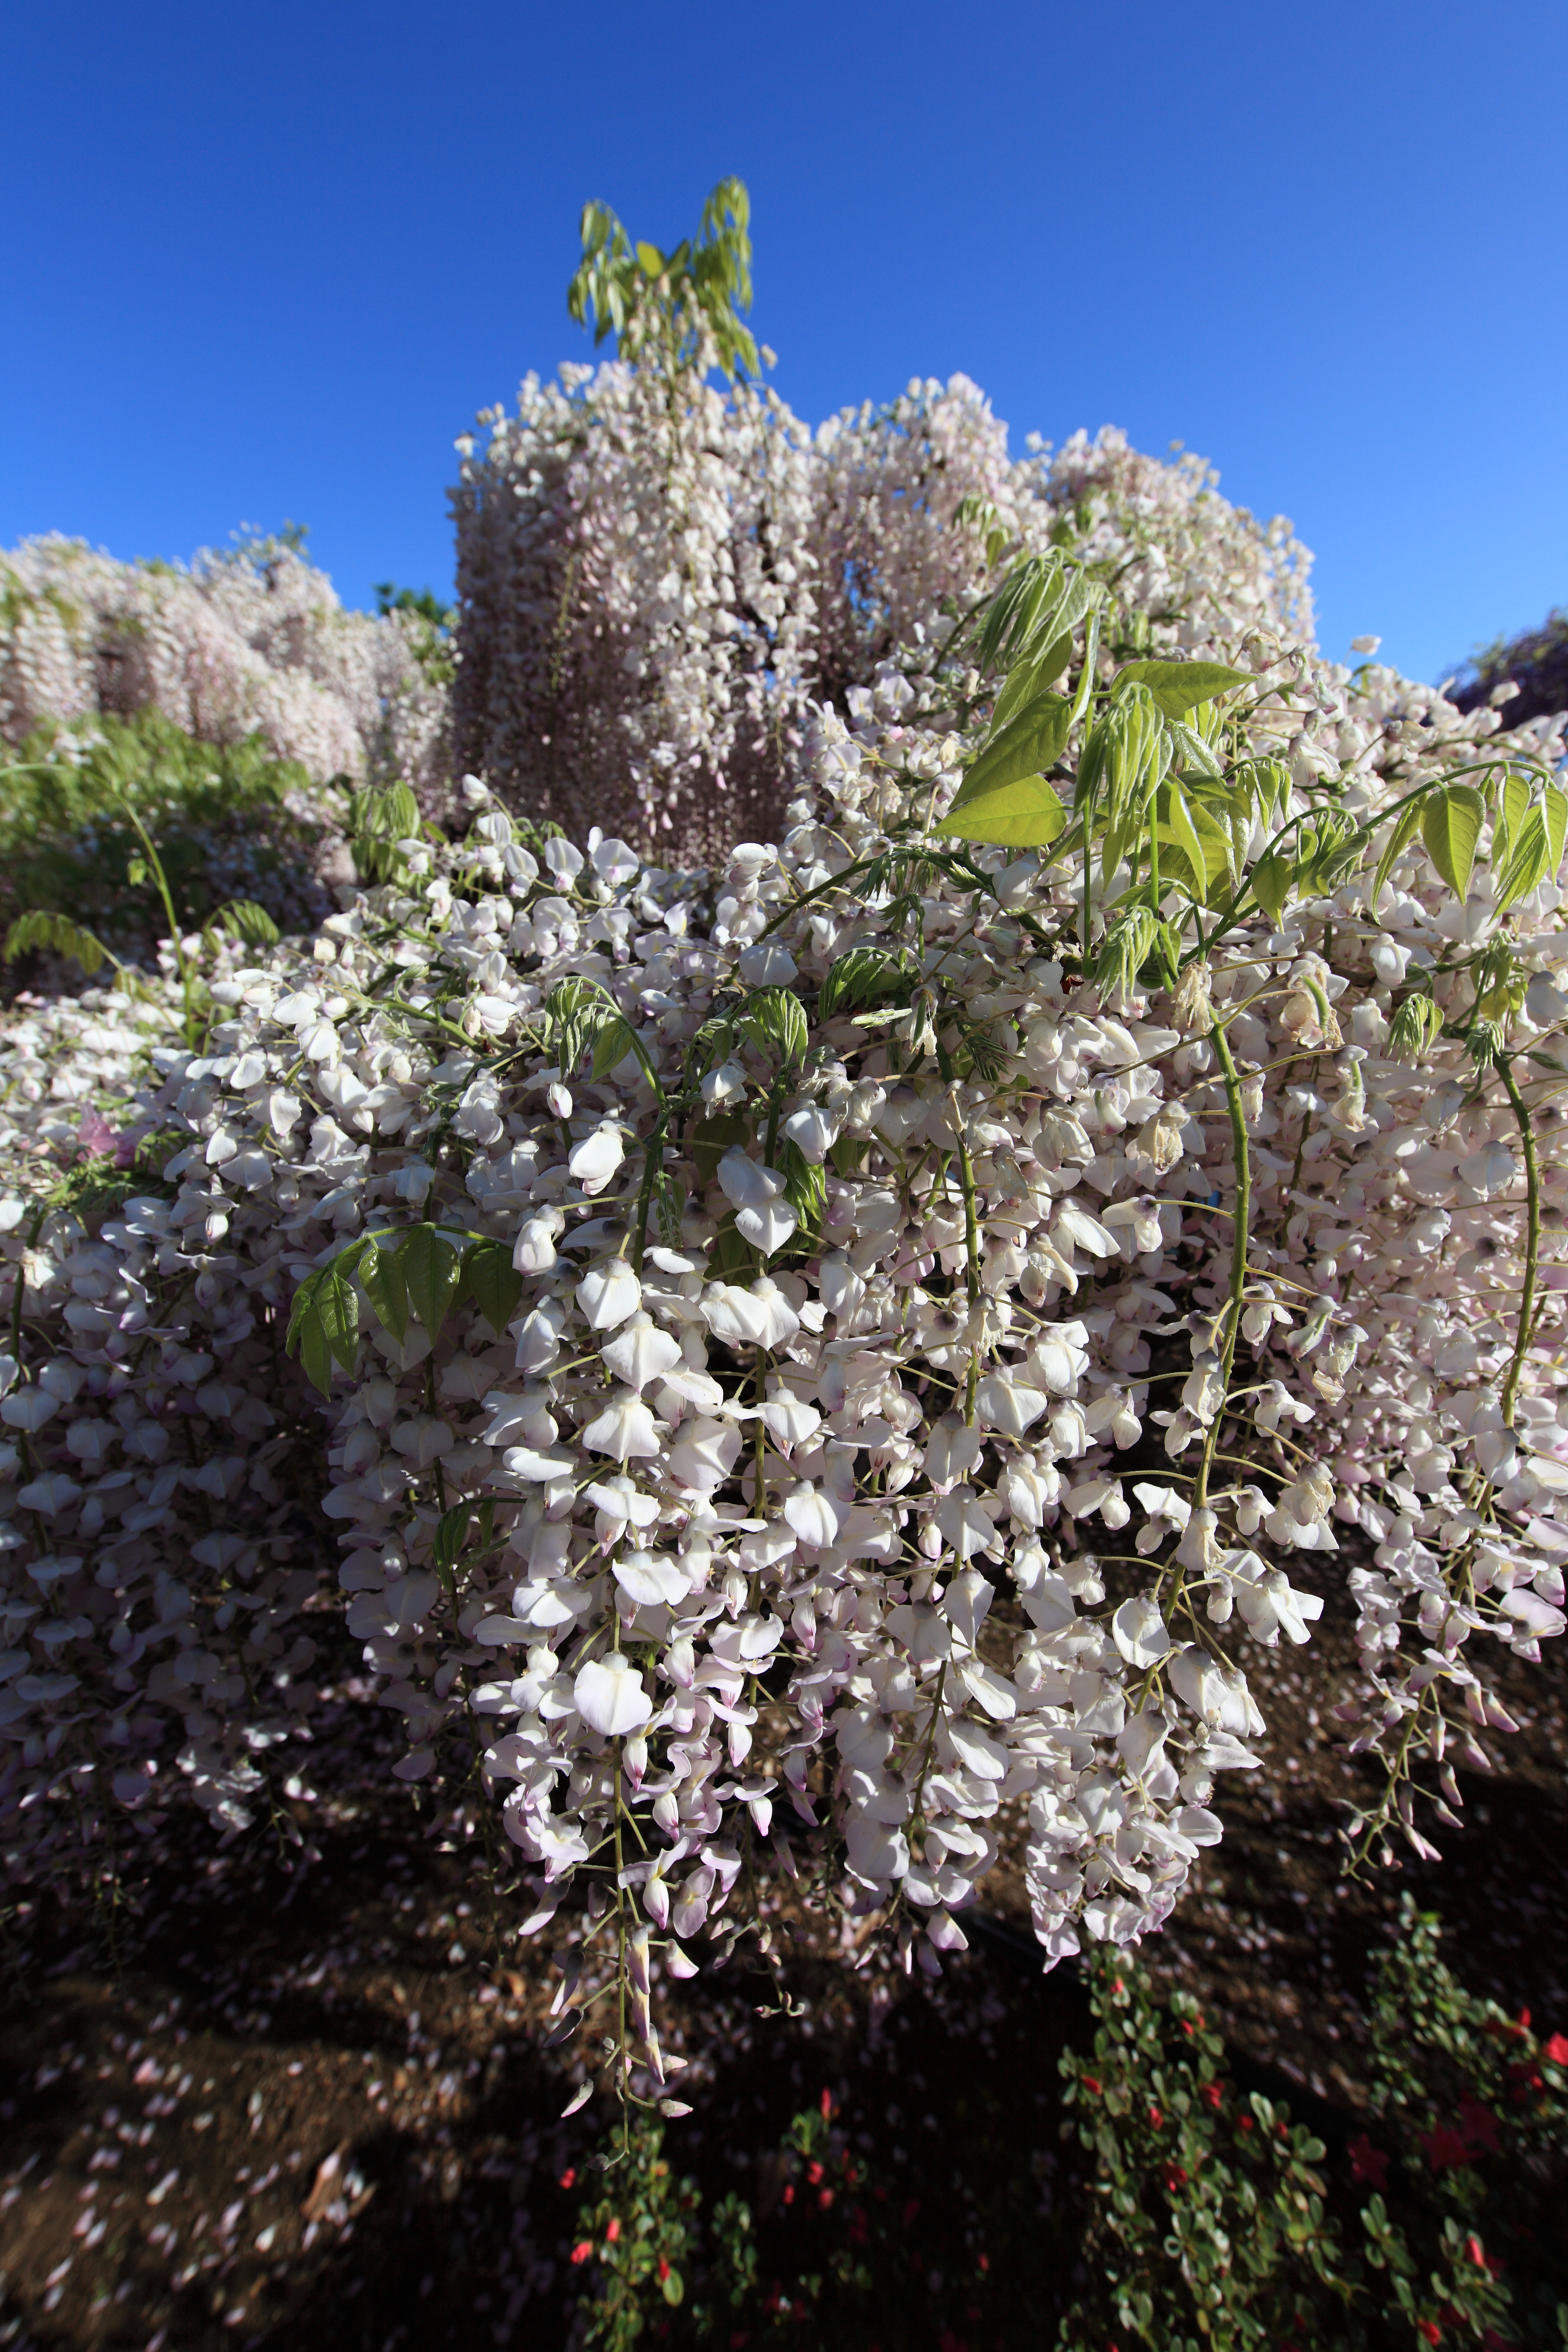
tree, branch, blossom, plant, flower, high, produce, botany, garden, flora, wildflower, japanese, shrub, 5d, lilac, hires, markii, wisteria, hi, res, resolution, floribunda, flowering plant, land plant